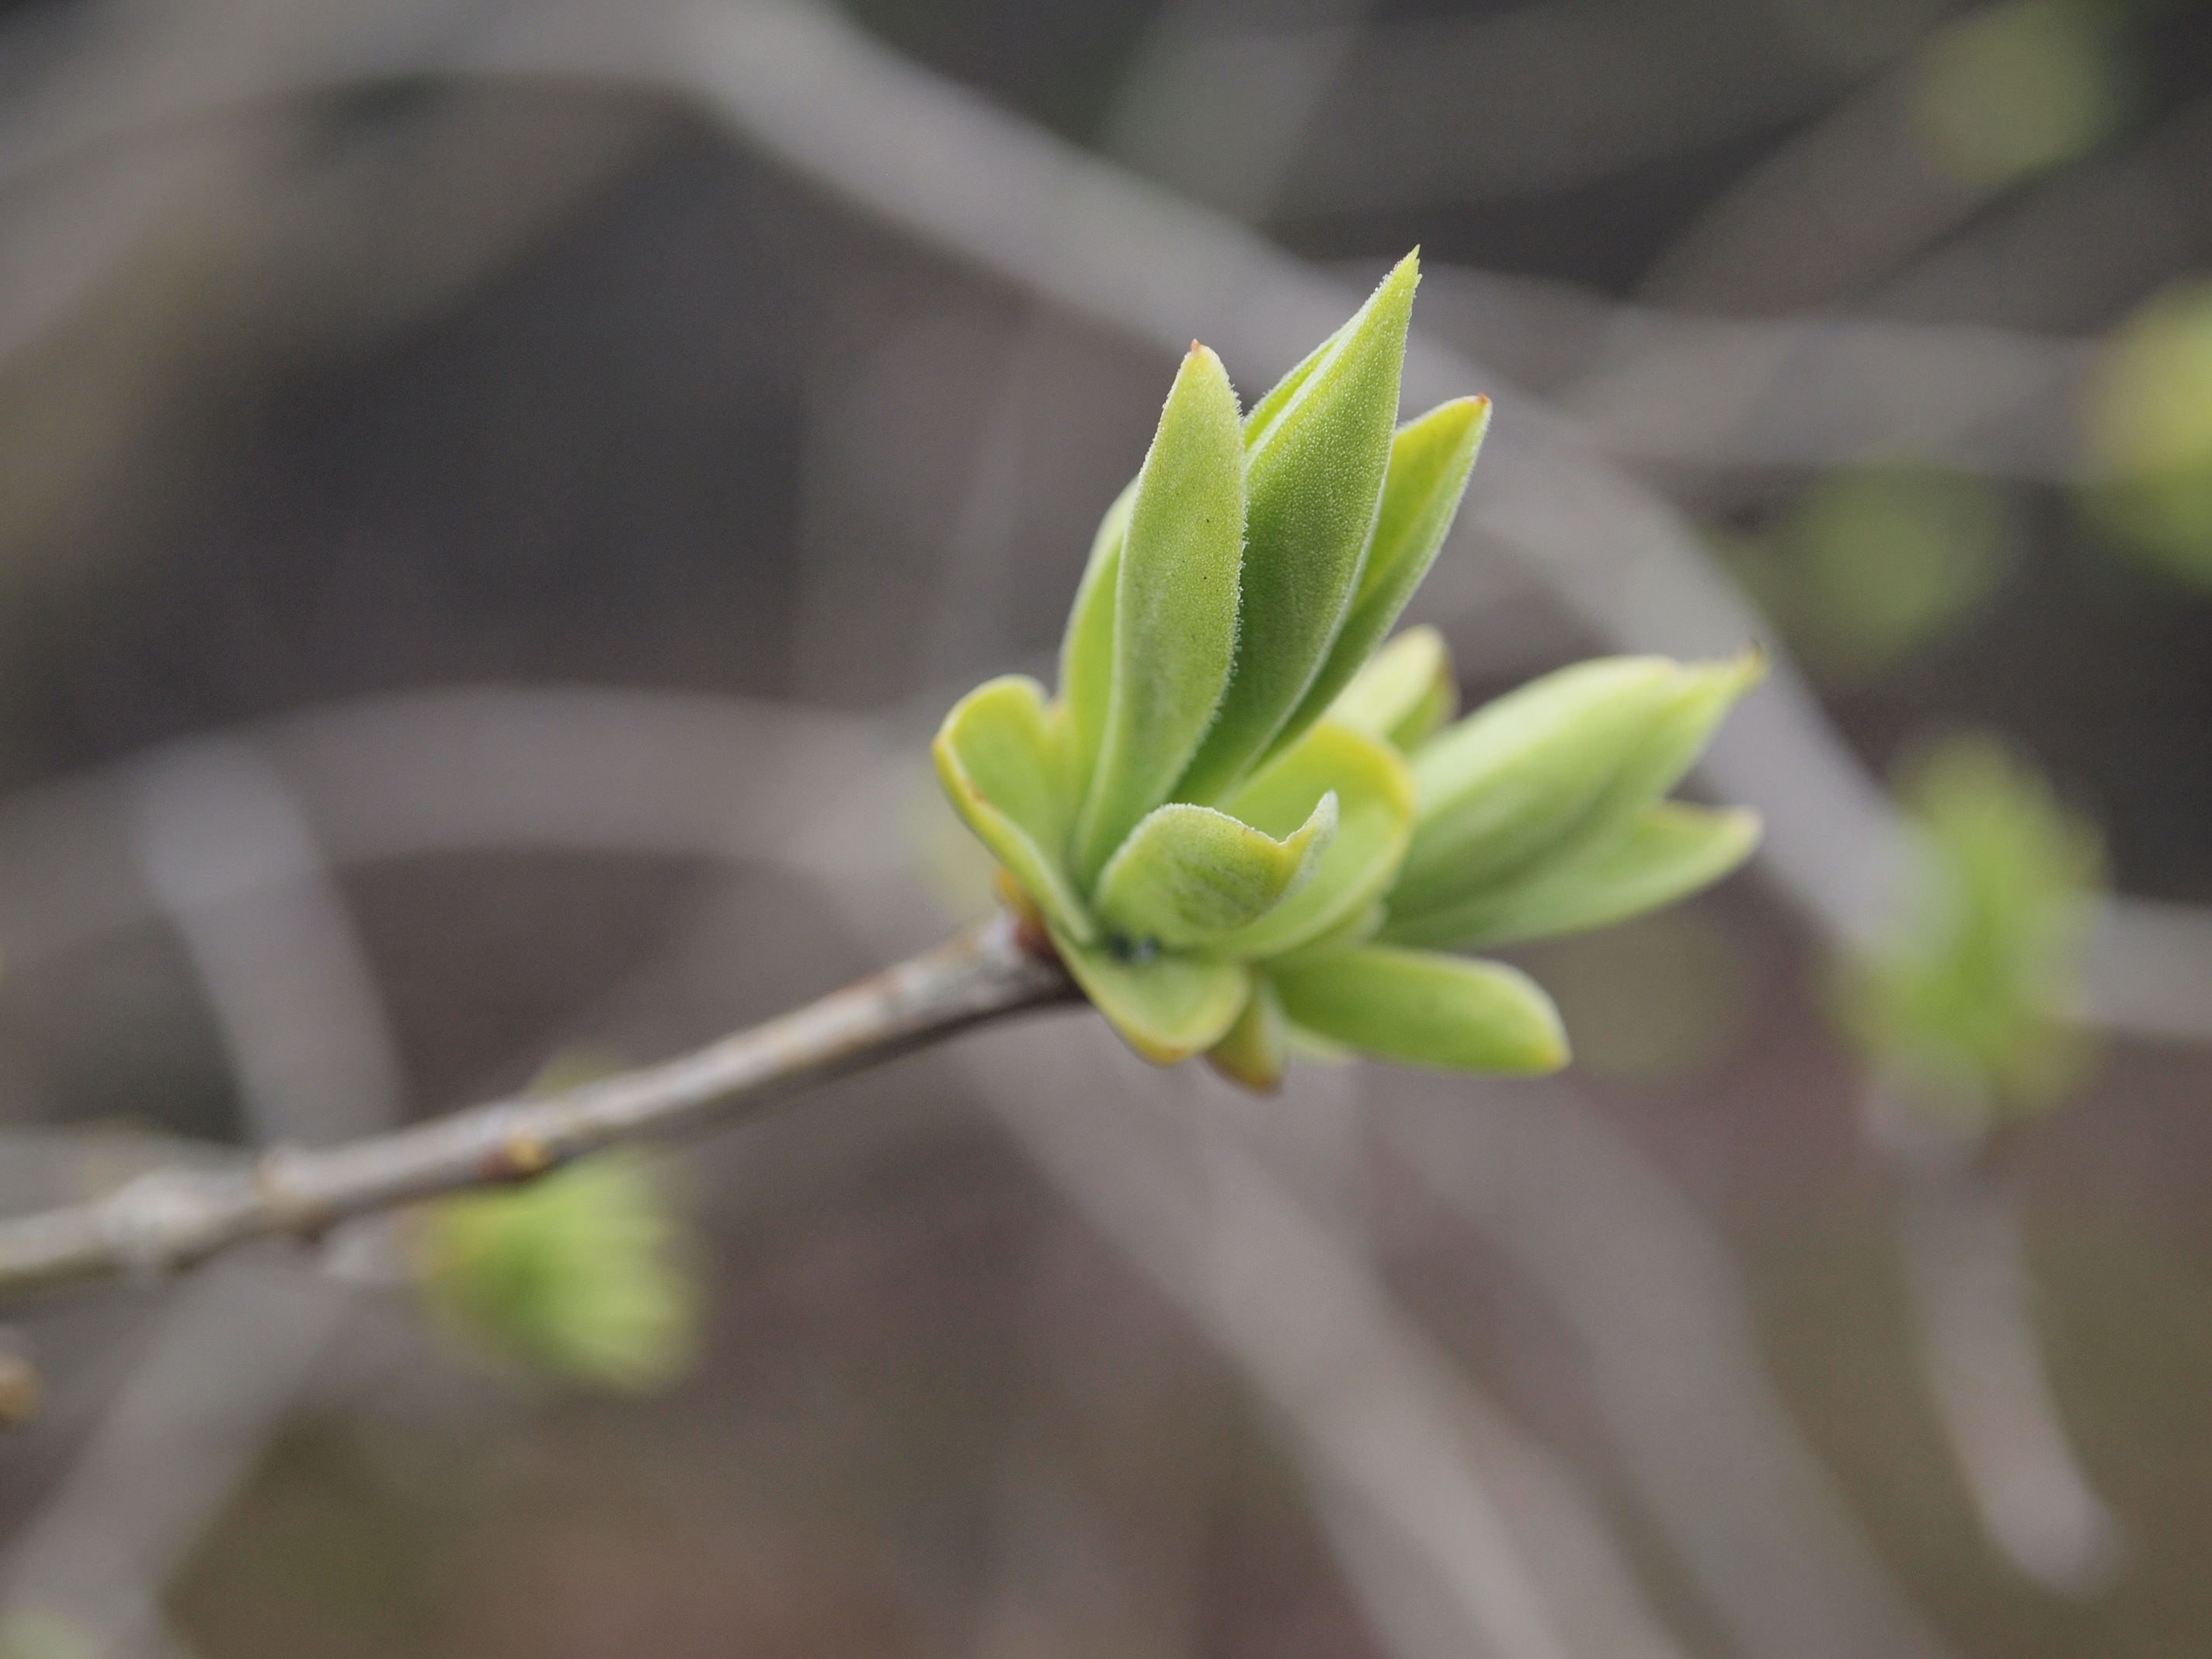
branch, blossom, plant, leaf, flower, green, natural, botany, yellow, flora, wildflower, close up, bud, macro photography, jasmine, flowering plant, new shoots, plant stem, land plant